Mimusops laurifolia

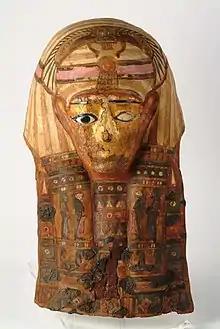
Egyptian gilded mummy mask from 100 BCE - 50 CE, carved from "Mimusops laurifolia" wood.

Local communities gather the edible fruit from wild trees, and occasionally use the timber for fuel, construction, and carpentry. The wood is light brown to pale yellow.